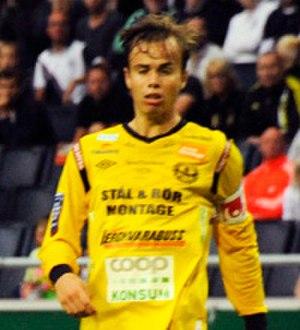
Andreas Blomqvist, né le 5 mai 1992 à Sölvesborg, est un footballeur suédois. Il évolue au poste de milieu défensif avec le club de l'IFK Norrköping.